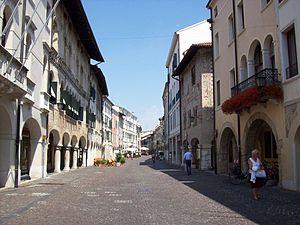
Pordenone est une ville italienne d'environ 55 000 habitants, chef-lieu de la province de Pordenone dans la région autonome du Frioul-Vénétie Julienne.